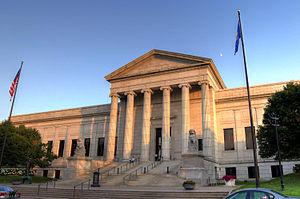
Cette liste, forcément incomplète puisqu'il n'existe pas de catalogue raisonné des œuvres de Braque, recense en priorité, parmi les pièces les plus importantes de l'artiste, celles qui sont exposées dans des musées. Ou bien, dans le cas de collections particulières, celles qui sont le plus souvent prêtées et qui apparaissent dans les rétrospectives. Les œuvres de Georges Braque se composent principalement de tableaux, catégorie dans laquelle se trouvent les papiers collés, qui sont des compositions, à ne pas à confondre avec des collages. L'artiste a aussi réalisé des livres d'artistes, des lithographies, des eaux-fortes, des sculptures, des tapisseries et des bijoux.
Cette liste des plus grands musées d'art du monde procède à un classement des musées d'art et autres musées contenant principalement des œuvres d'art en fonction de la surface totale d'exposition.
Le Minneapolis Institute of Art est un musée d'art de Minneapolis, dans l'État du Minnesota aux États-Unis, fondé en 1883 et installé sur un terrain de près de 32 000 m².